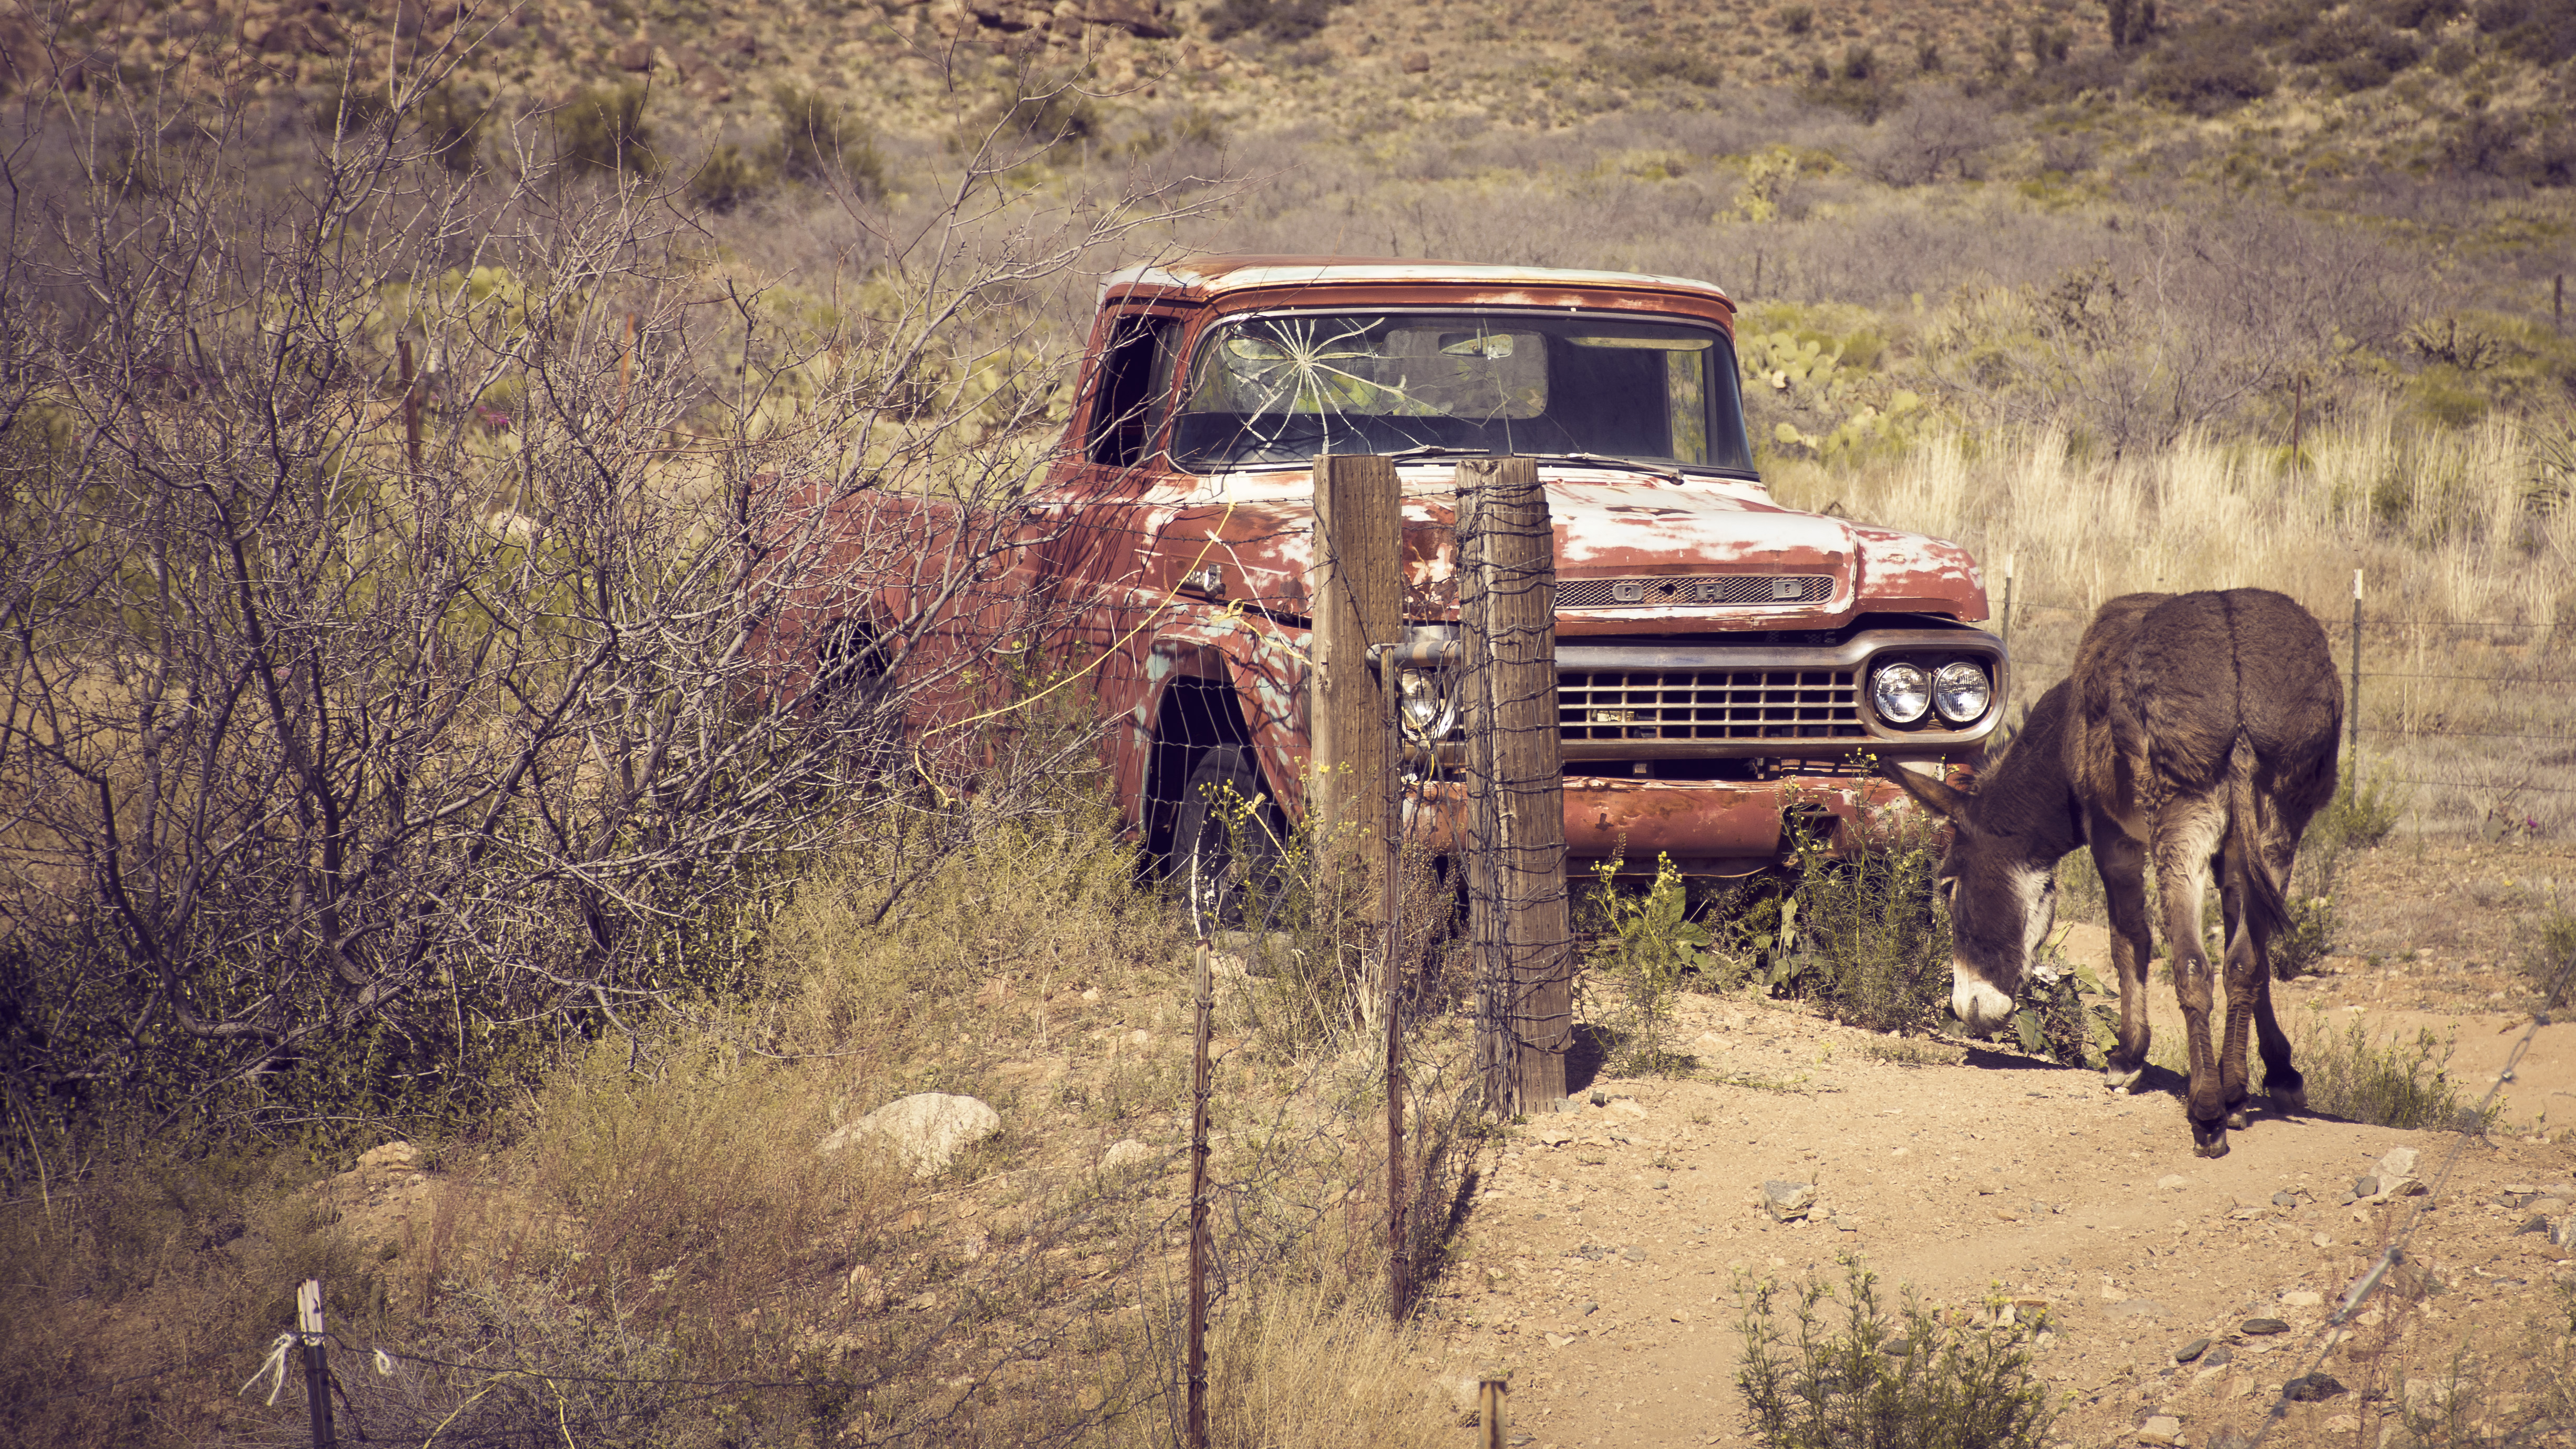
wilderness, car, adventure, wildlife, vehicle, mud, material, safari, outdoor recreation, natural environment, off roading